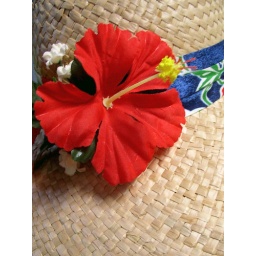
flower in hat